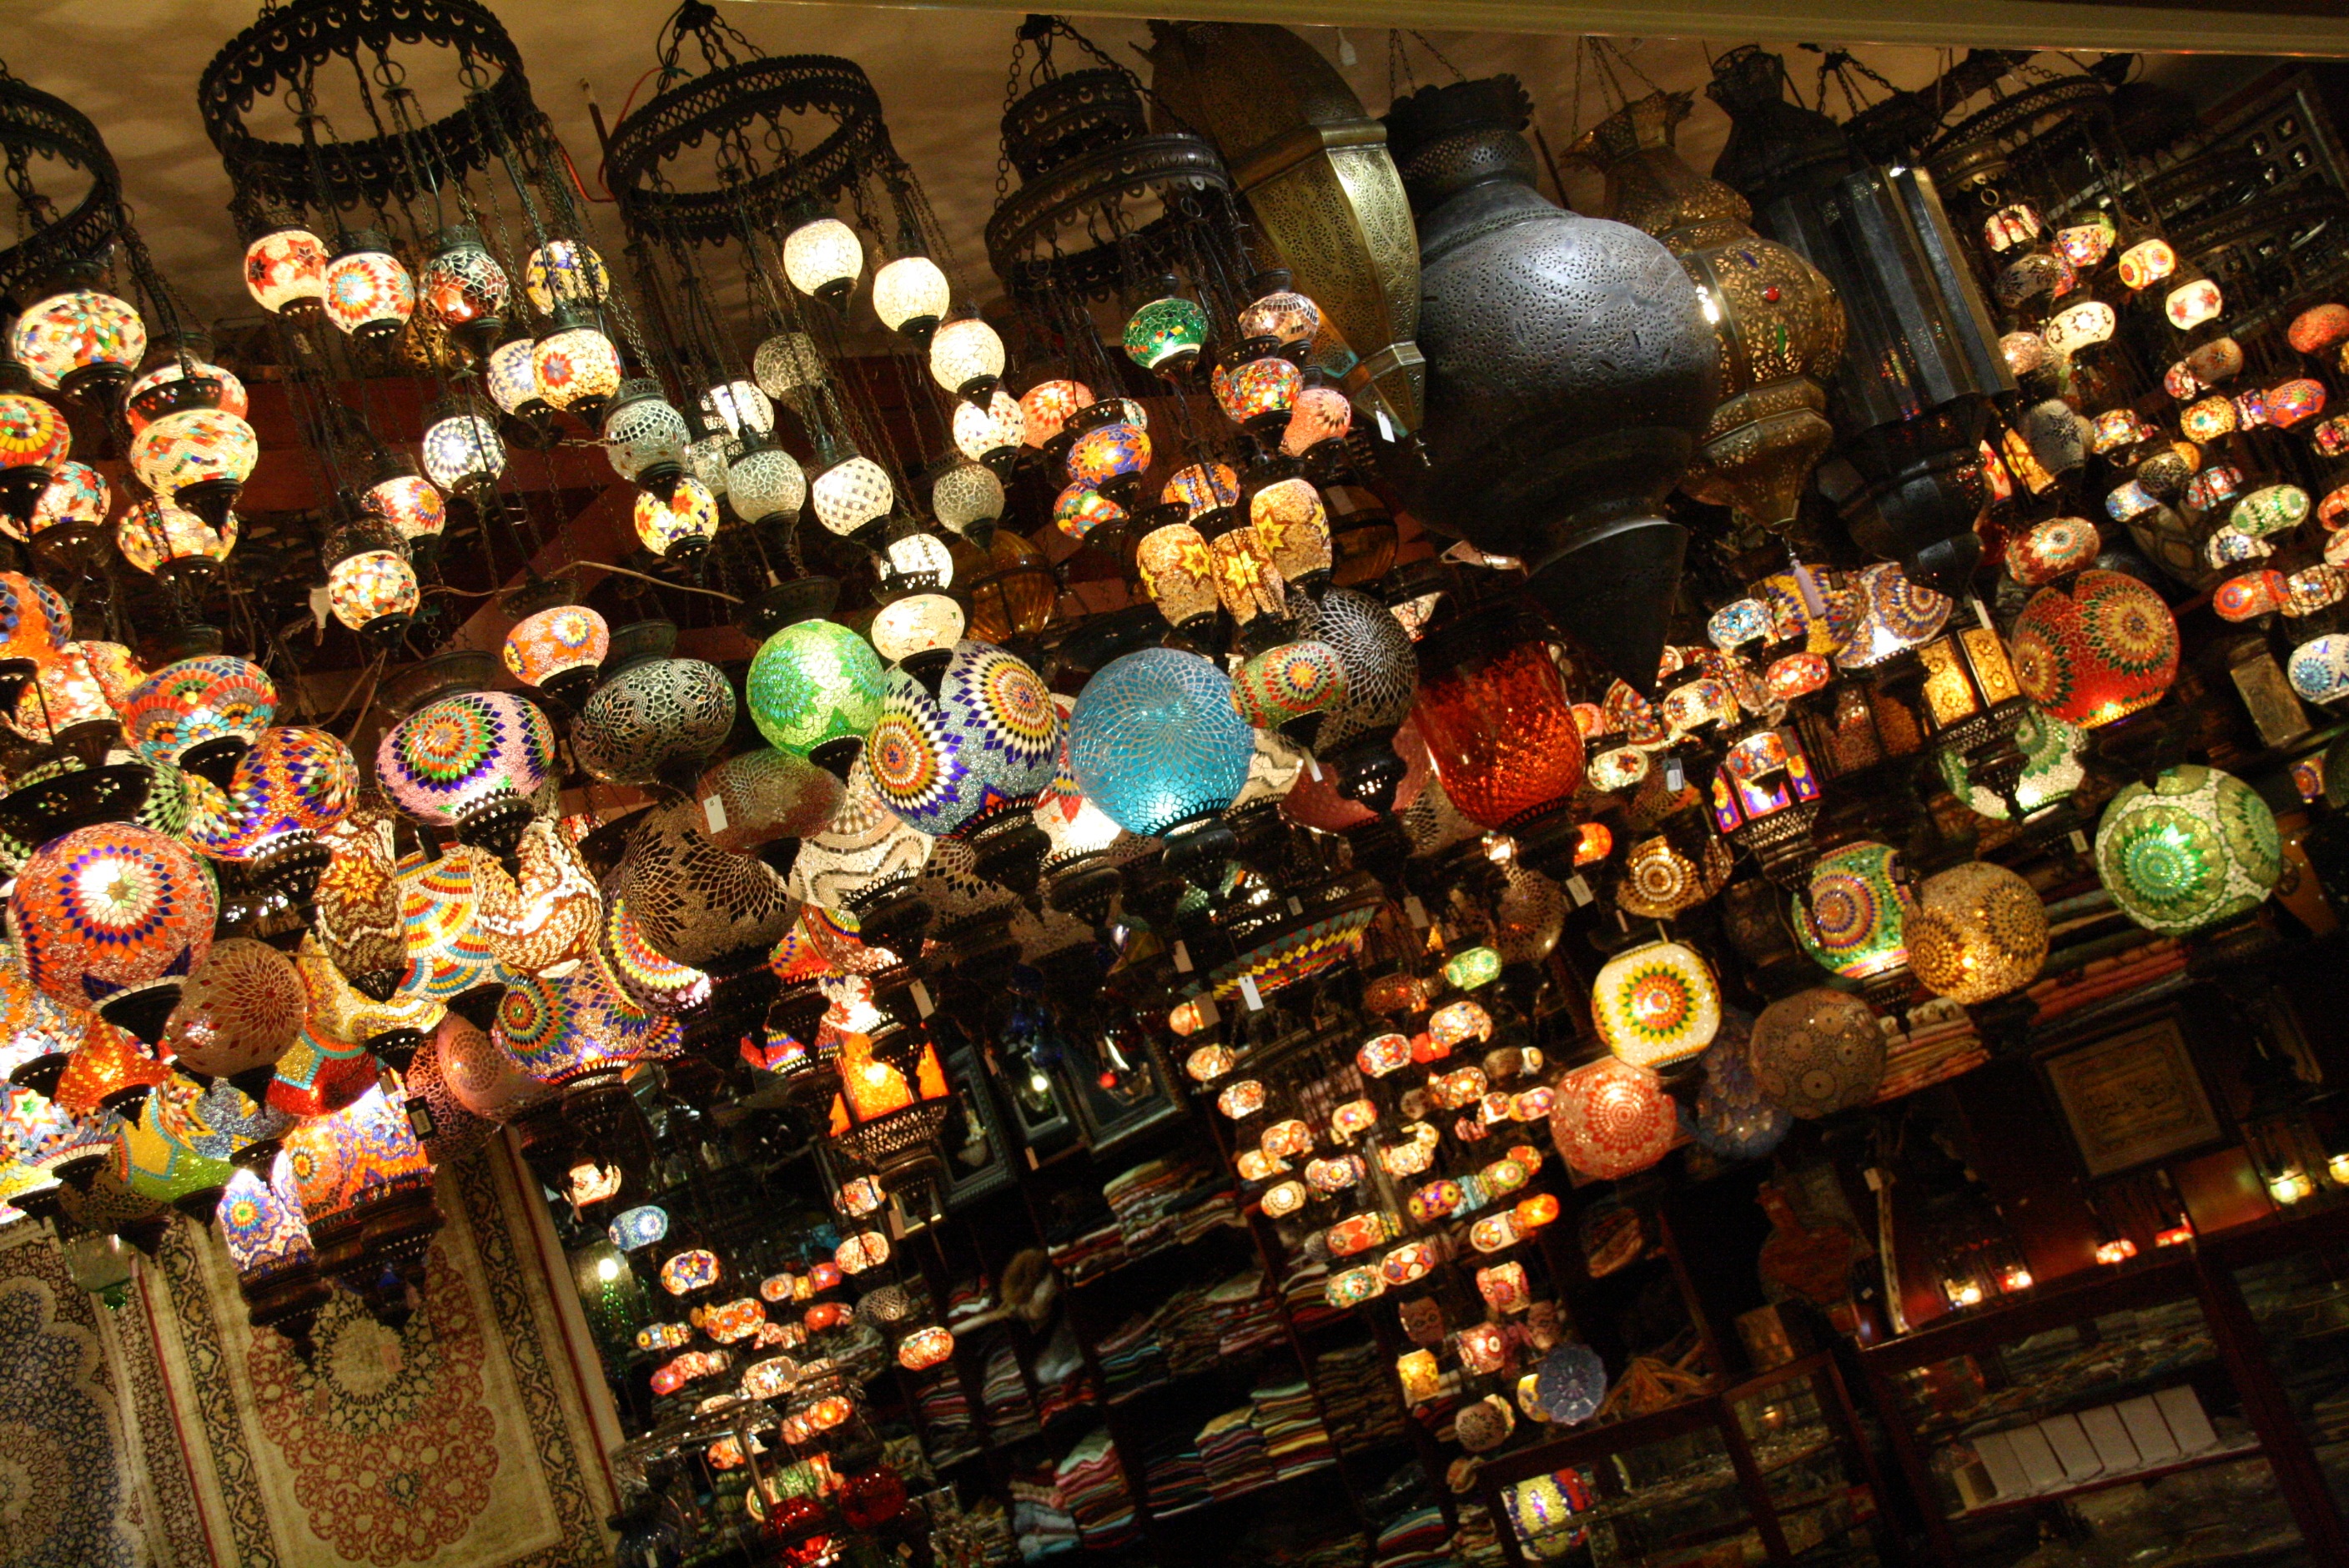
light, desert, old, shop, lantern, dubai, bazaar, market, lamp, hanging, lighting, mall, classic, arabic, arab, suidi